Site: brandenburg
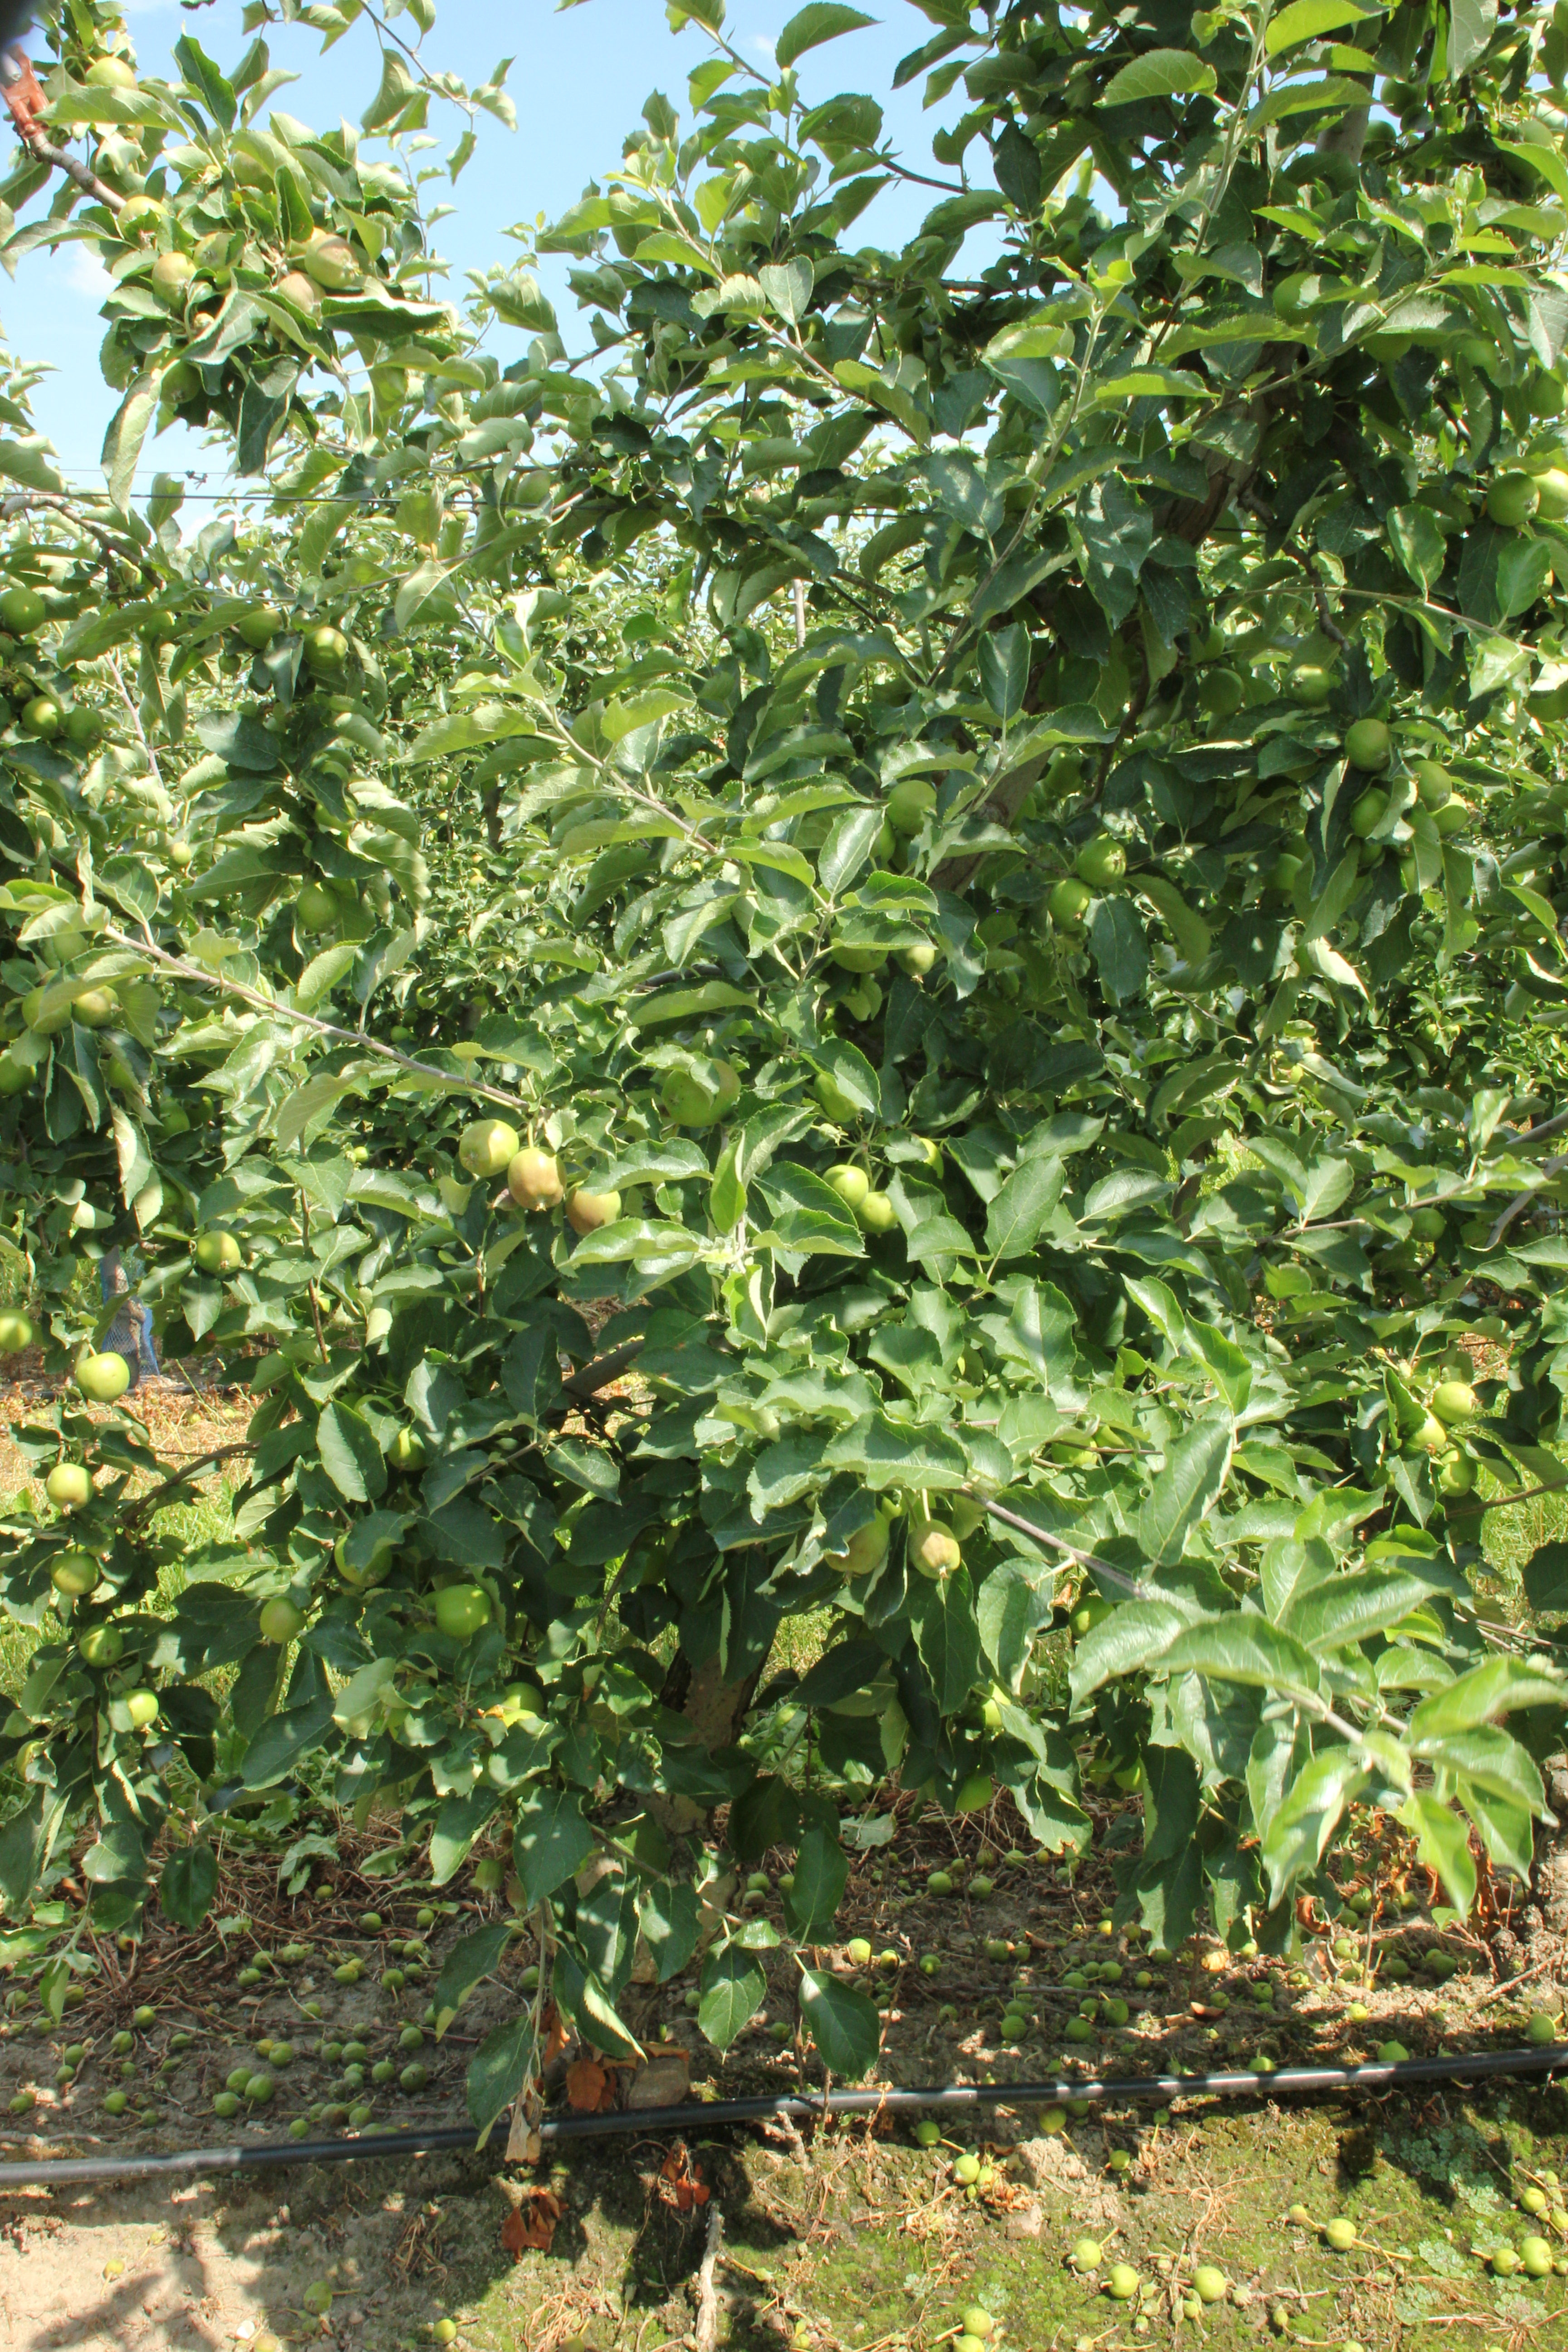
Growth stage (BBCH 74): Development of fruit